Parthenay

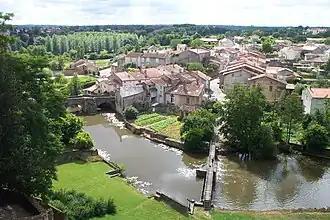
The Saint-Paul district and the River Thouet from the battlements of the citadel

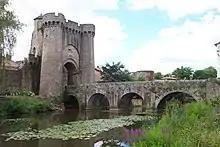
The Saint-Jacques Gate and Bridge, by which mediaeval pilgrims would have entered the town from the north

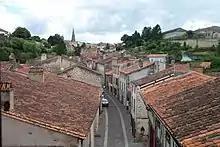
The Rue de la Vau Saint-Jaques from the upper chamber of the Saint-Jacques Gate, with the town centre on the skyline ahead, and the east side of the citadel to the right

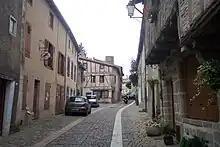
The Rue de la Vau Saint-Jaques from street level

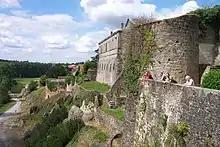
The western town walls

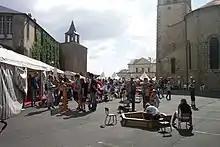
Inside the citadel during "FLIP 2010"; from left to right the "Mairie", the "Porte de l'Horloge", the law courts, and the "Église Sainte-Croix".

Parthenay (Poitevin: "Partenaes") is an ancient fortified town and "commune" in the Deux-Sèvres department of the Nouvelle-Aquitaine region in western France. It is sited on a rocky spur that is surrounded on two sides by the River Thouet, and is the sub-prefecture of the Parthenay "arrondissement".